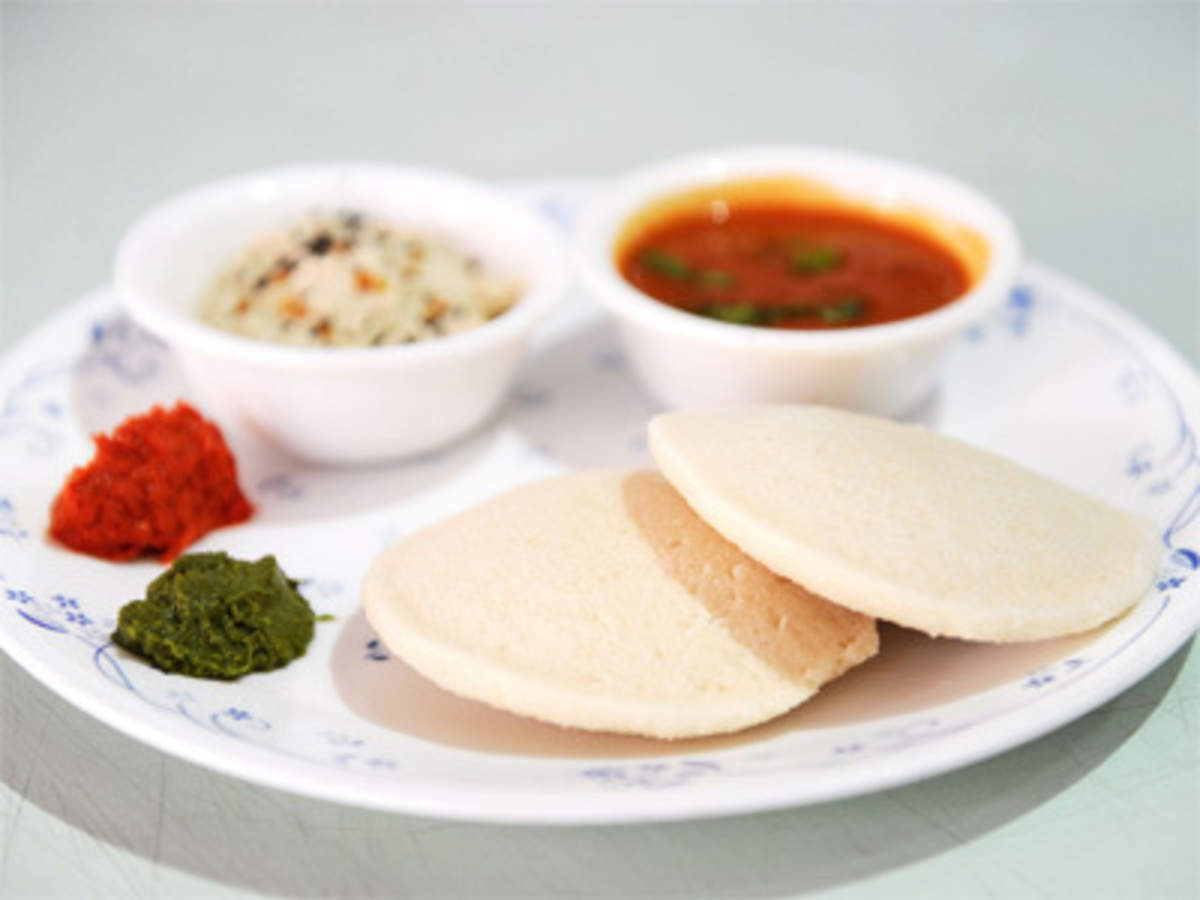
Dish: idli